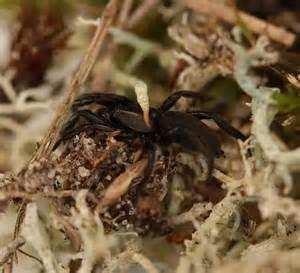
spider